Orlando, Florida

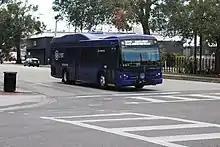
Lynx bus on the Route 102 line in Orlando

The films "Miami Connection", "Ernest Saves Christmas", "", "Never Back Down", and "The Florida Project" take place in and were filmed entirely in Orlando. The novel "Paper Towns" takes place in the city, but the film adaptation was shot in North Carolina. Establishing shots were filmed around Orlando; notably in downtown and along Orange Blossom Trail. "Geostorm" has a scene where Orlando is destroyed by a lightning storm. However, those scenes were filmed in New Orleans. "Parenthood" was filmed entirely in Orlando, but takes place in St. Louis. "D.A.R.Y.L." was partially filmed in Orlando; notably the climactic chase scene takes place in downtown Orlando along State Road 408 (East/West Expressway). Scenes were also filmed for "" at the Orlando International Airport in early October 2010. Orlando is also the city very prominently featured in the ABC sitcom "Fresh Off the Boat". Though set in Louisiana, filming for "Passenger 57" took place in Wesley Snipes' hometown of Orlando, Florida, with Orlando-Sanford International Airport standing in for "Lake Lucille" airport. The airport's former combination main hangar and control tower from its time as Naval Air Station Sanford was used for many key scenes just prior to its demolition after filming. Various scenes from "Monster", set in Daytona Beach, were also filmed in the Orlando, Winter Park, Florida and Kissimmee areas.